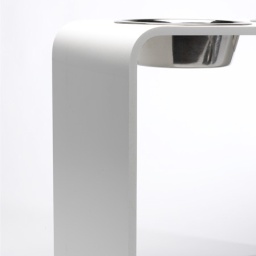
modern style dog bowl by TrendyPet.com